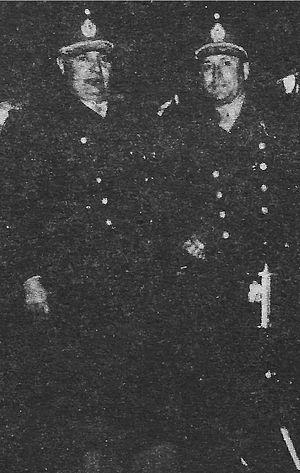
Franklin Lucero était un militaire, diplomate et homme politique argentin.
Le coup d’État du 28 septembre 1951 en Argentine fut une tentative avortée de coup d’État entreprise, en vue de renverser le gouvernement constitutionnel du président Juan Perón, par des effectifs rebelles issus de l’armée de terre, de la marine et de la force aérienne argentines, et commandés par le général à la retraite Benjamín Menéndez. Dans leur brève proclamation, les rebelles accusaient le gouvernement d’avoir entraîné le pays dans « un effondrement total de son crédit intérieur et extérieur, tant sur le plan moral et spirituel que matériel ». Les restrictions imposées par les péronistes aux libertés civiques et à l’activité de l’opposition, la réforme constitutionnelle qui autorisait désormais la réélection du président, ainsi que les mesures de politisation des forces armées semblent avoir contribué à déterminer les militaires putschistes à agir, en dépit des divers avantages que le gouvernement avait par ailleurs accordés aux militaires pour s’assurer leur loyauté.
Le coup d’État de septembre 1955 en Argentine est un soulèvement militaire qui débuta le 16 septembre 1955 et aboutit, au terme de cinq jours de combats, au renversement du gouvernement constitutionnel du président Juan Perón.
José Domingo Molina Gómez est le président de la junte militaire argentine qui renversa le président Juan Perón, élu constitutionnellement. Il fut président intérimaire de facto de l'Argentine du 21 septembre au 23 septembre 1955.